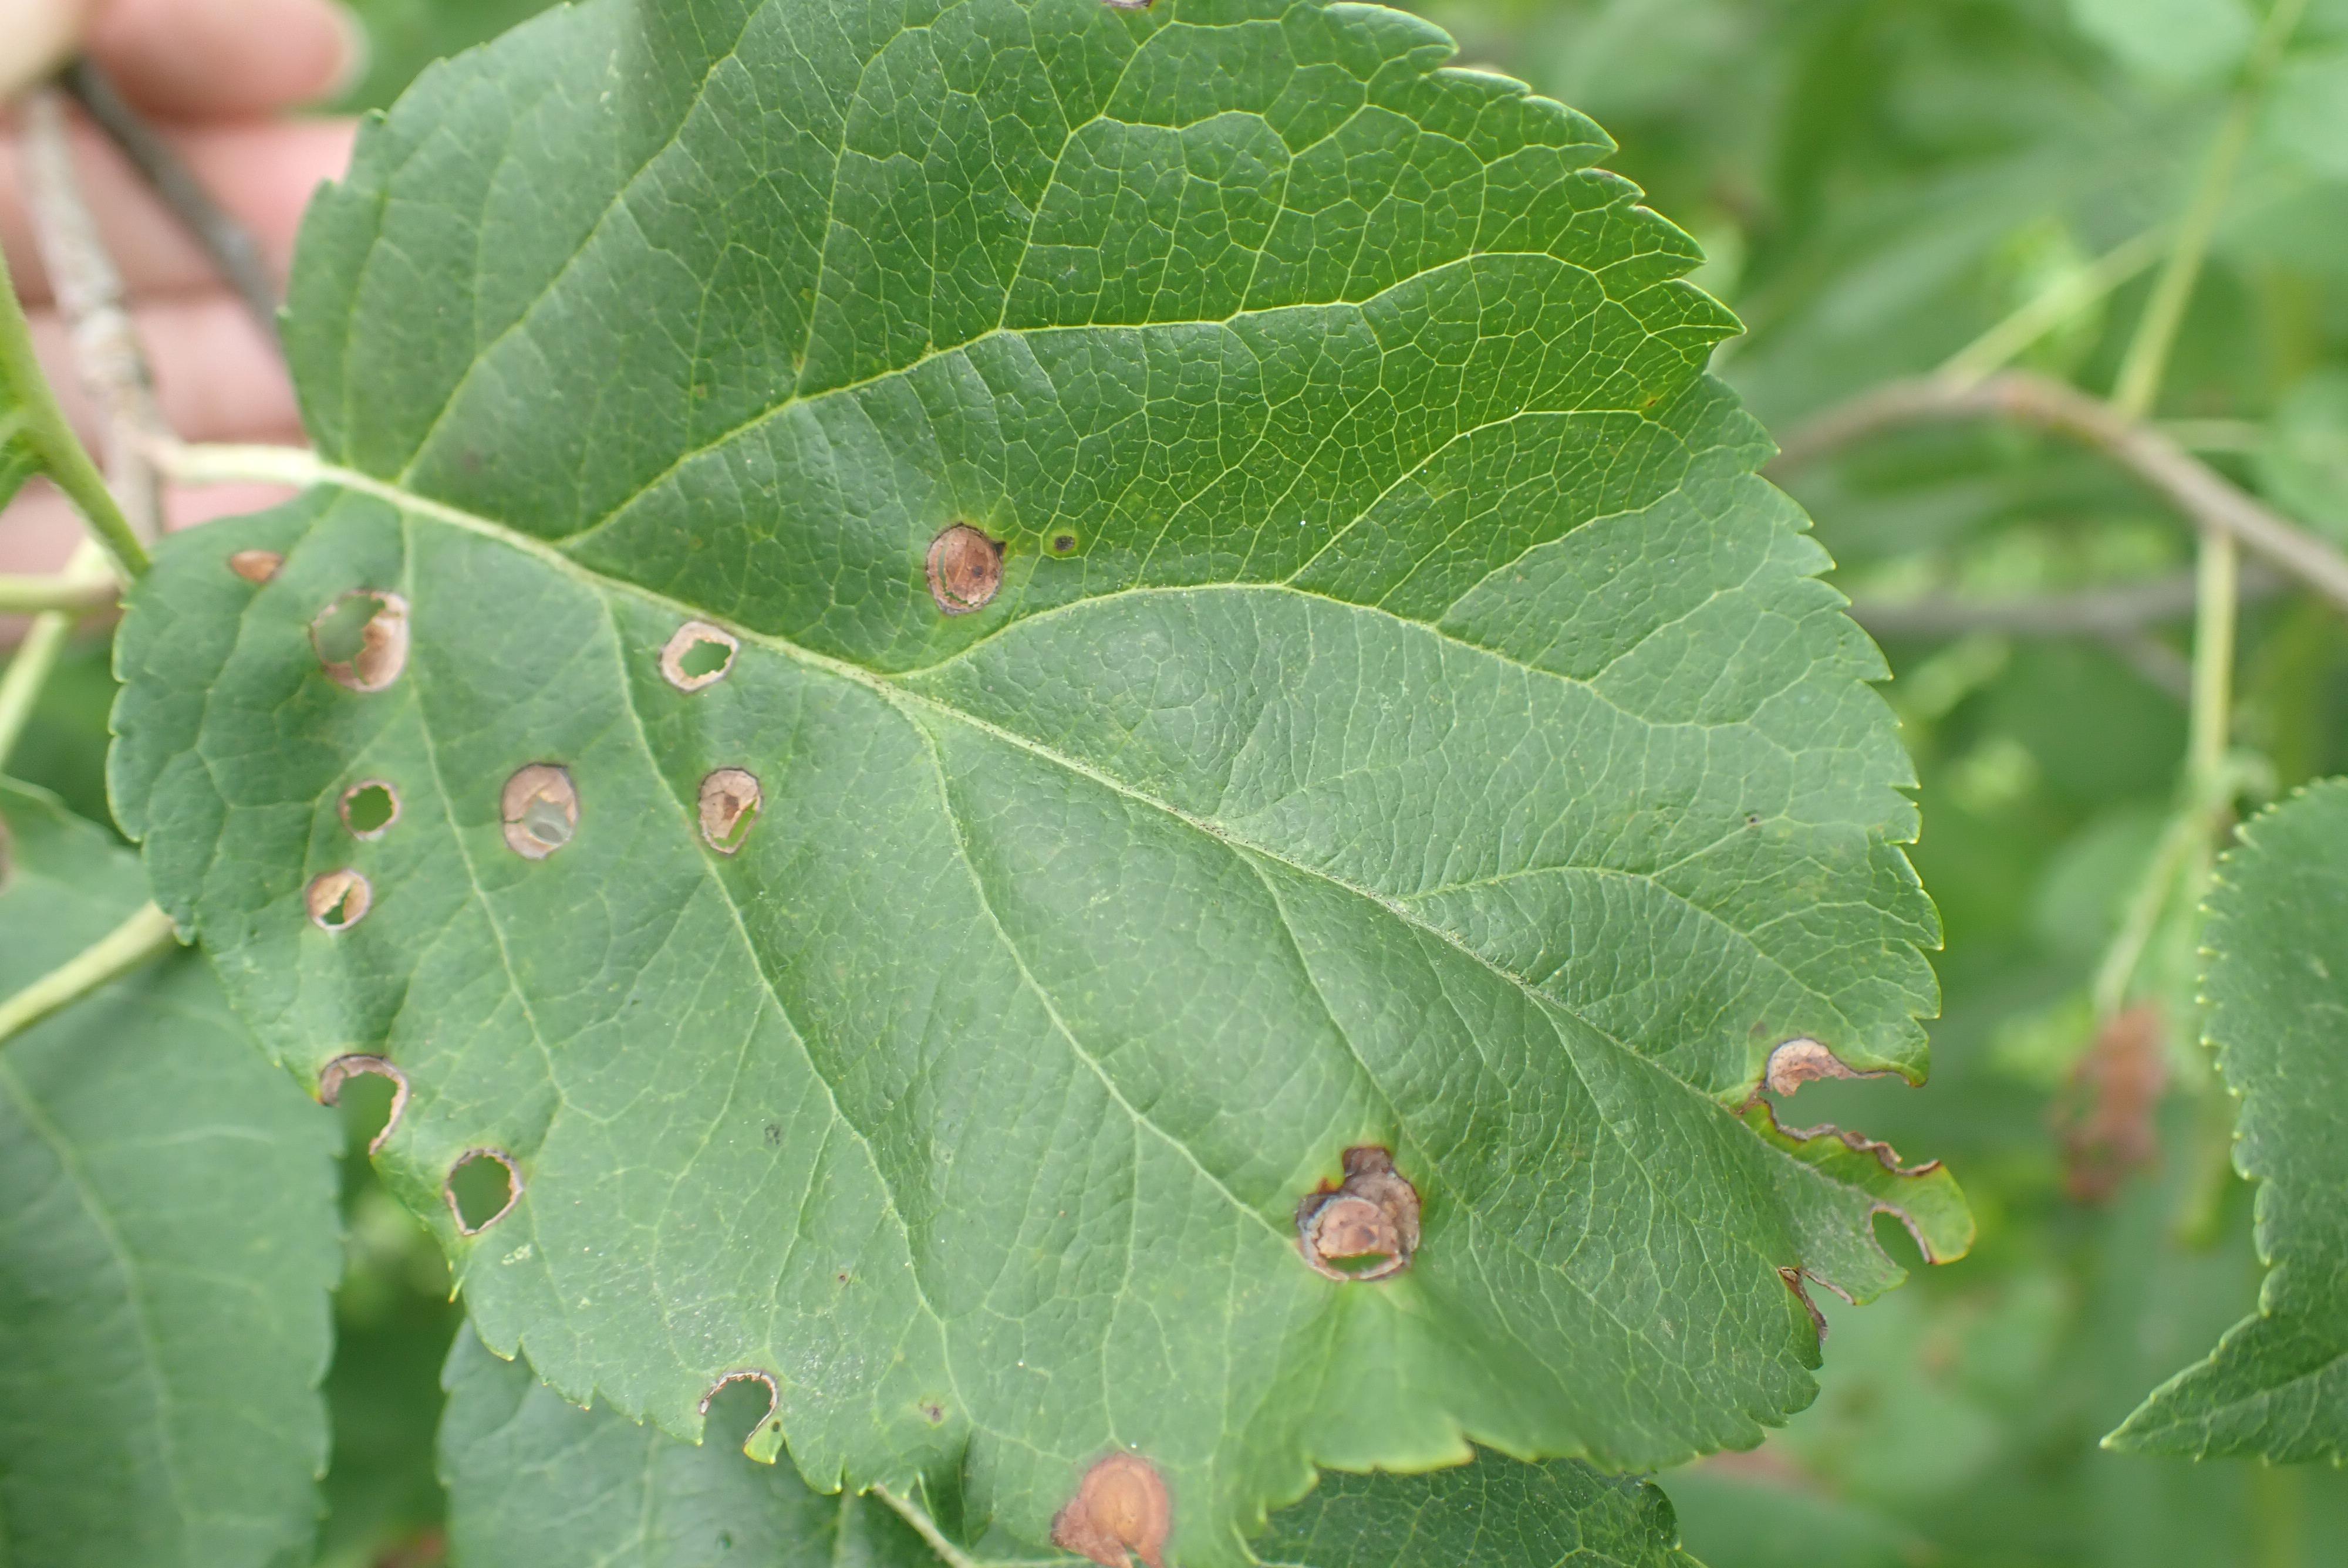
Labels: frog_eye_leaf_spot